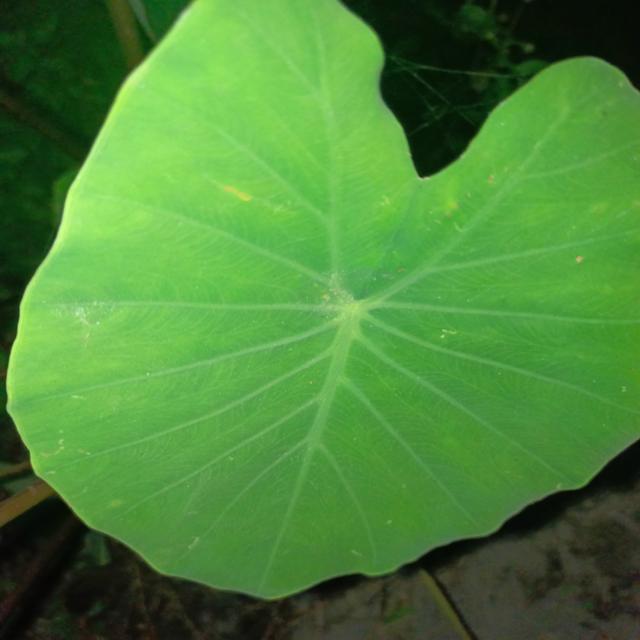
Label: Healthy